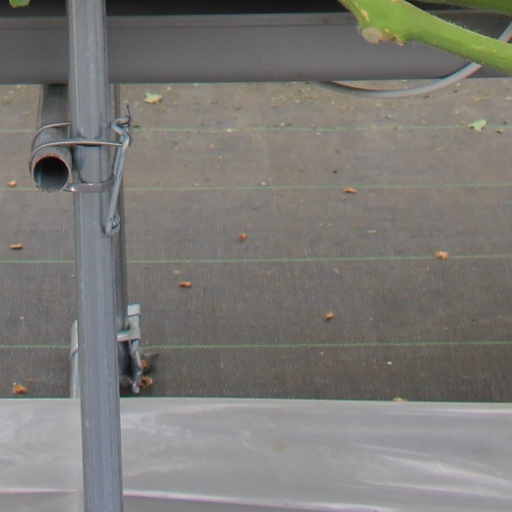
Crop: tomato